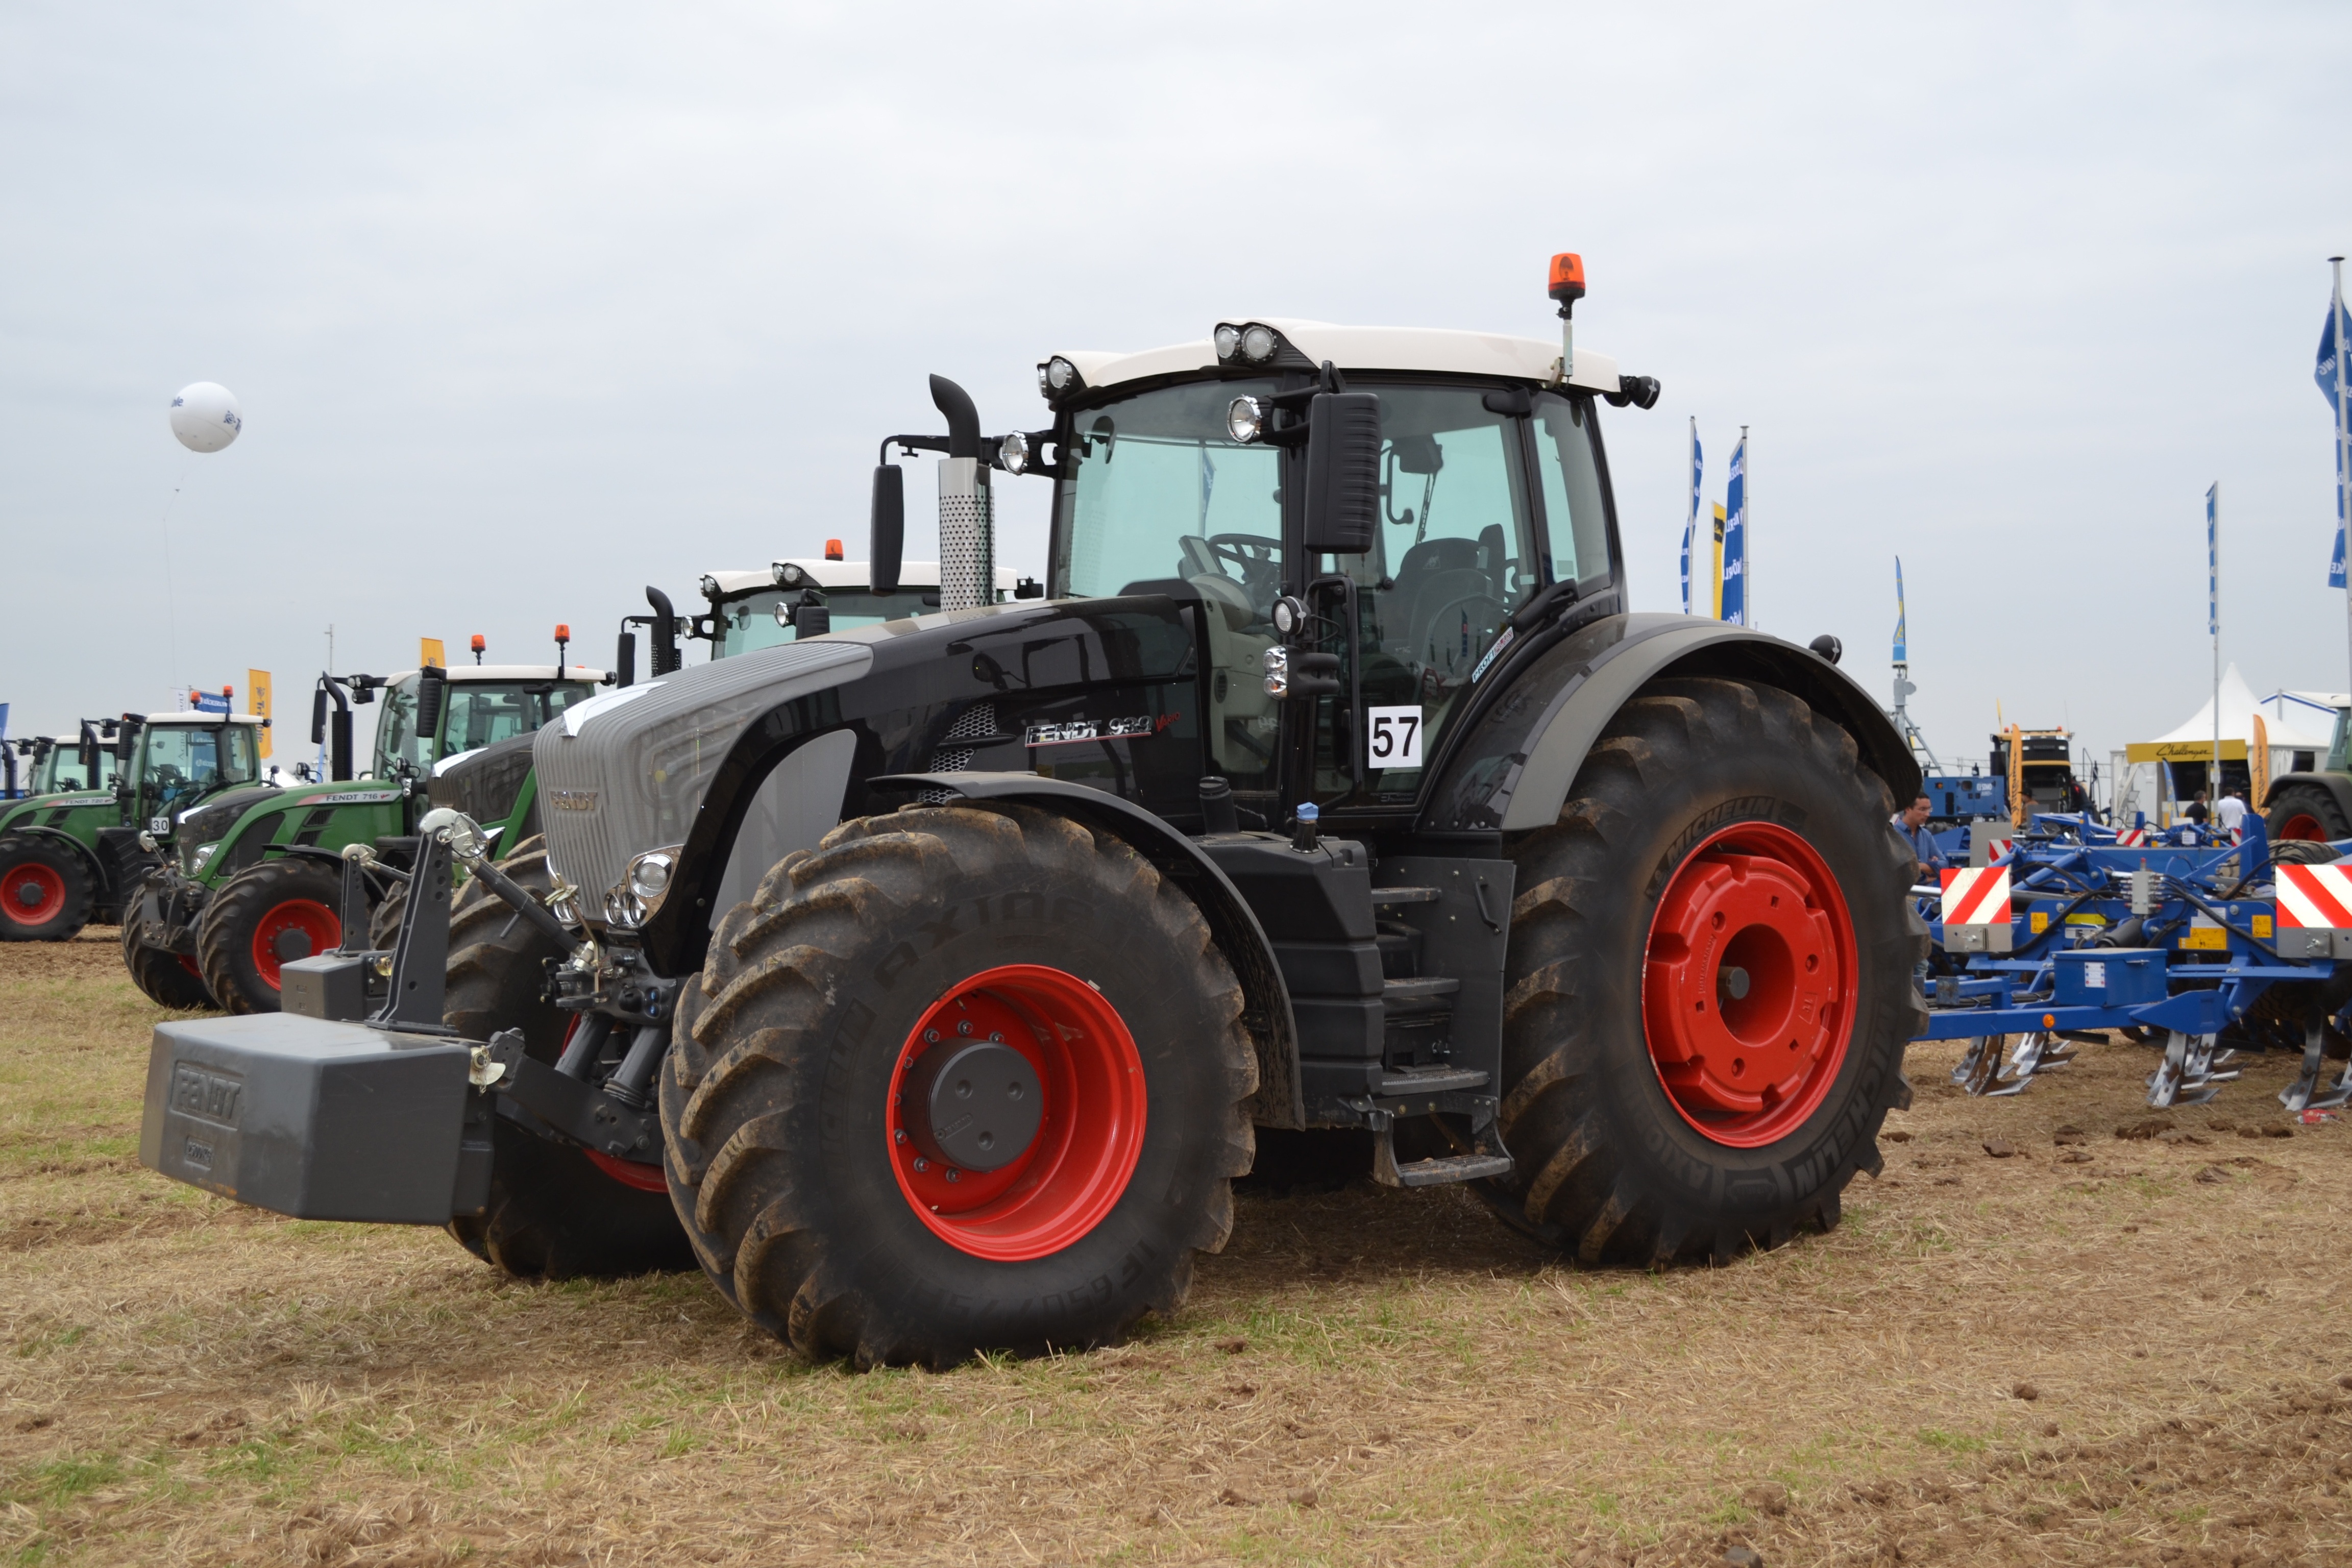
tractor, field, farm, vehicle, agriculture, plough, fendt, agricultural machinery, land vehicle, tractor pulling